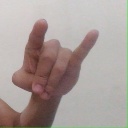
अक्षर: च